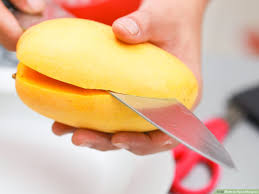
Label: Mango